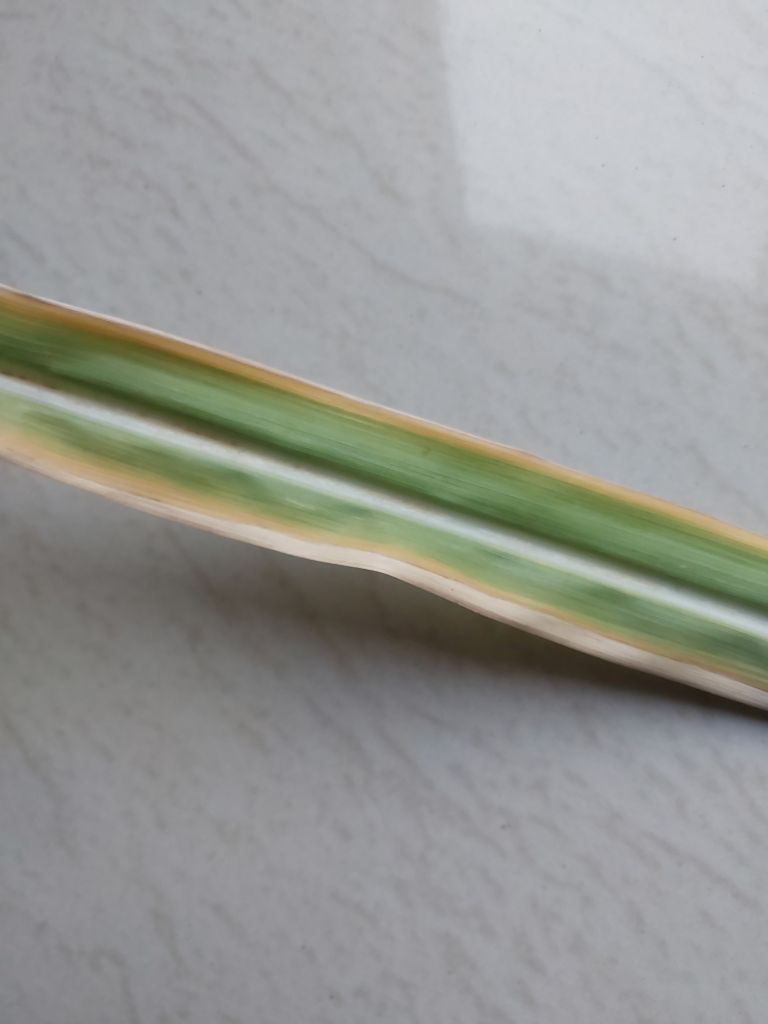
Label: Brown Spot